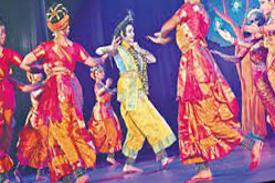
Dance form: kuchipudi